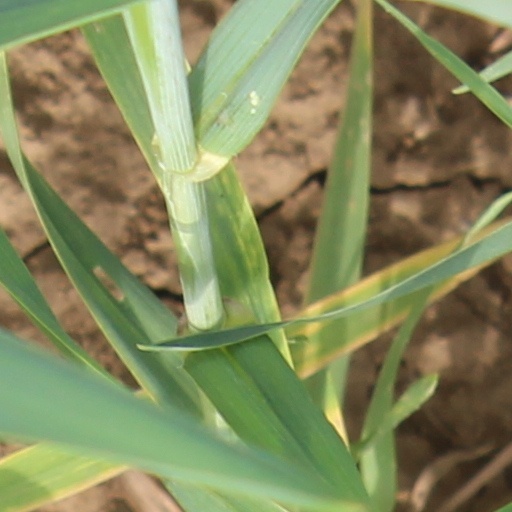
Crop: wheat